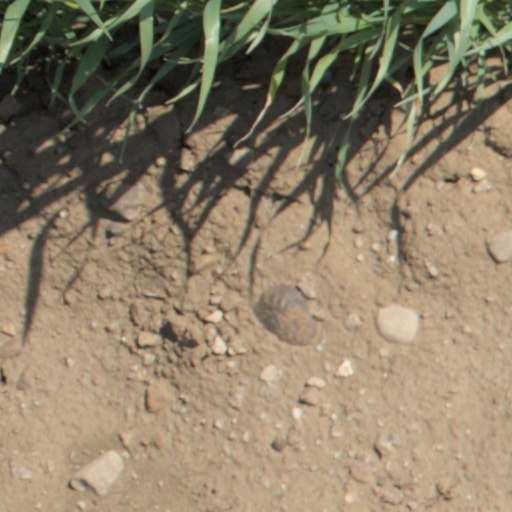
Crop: wheat